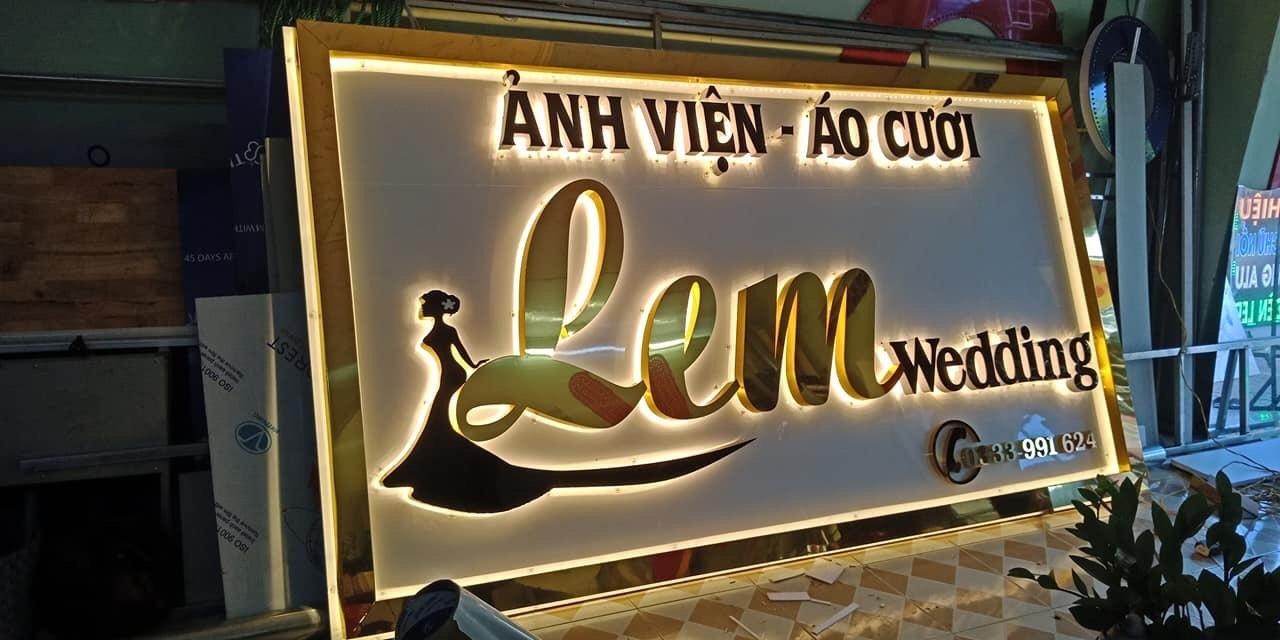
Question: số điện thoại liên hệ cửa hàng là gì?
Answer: số điện thoại liên hệ cửa hàng là 0333991624